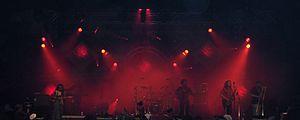
Easy Star All Star en concert aux Transmusicales de Rennes
Easy Star All-Stars est un collectif de reggae, dub. Le groupe s'est illustré avec un premier album reprenant en intégralité le Dark Side of the Moon des Pink Floyd en 2003. L'optique reste la même sur le second album qui rassemble des reprises reggae de OK Computer du groupe Radiohead sous le titre Radiodread, ainsi que sur le troisième avec cette fois une reprise en intégralité de Sgt. Pepper's Lonely Hearts Club Band des Beatles nommée Easy Star Lonely Hearts Dub Band. Depuis 2003, les All-Stars tournent dans le monde entier en proposant au public leur collection de reprises.